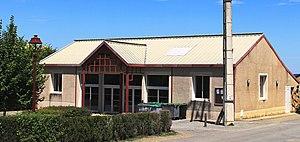
Salle des fêtes de Artiguemy (Hautes-Pyrénées)
Artiguemy est une commune française située dans le département des Hautes-Pyrénées, en région Occitanie.